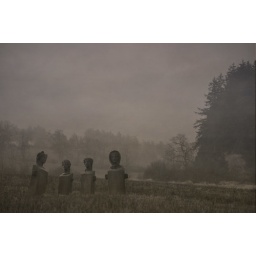
out standing in a field